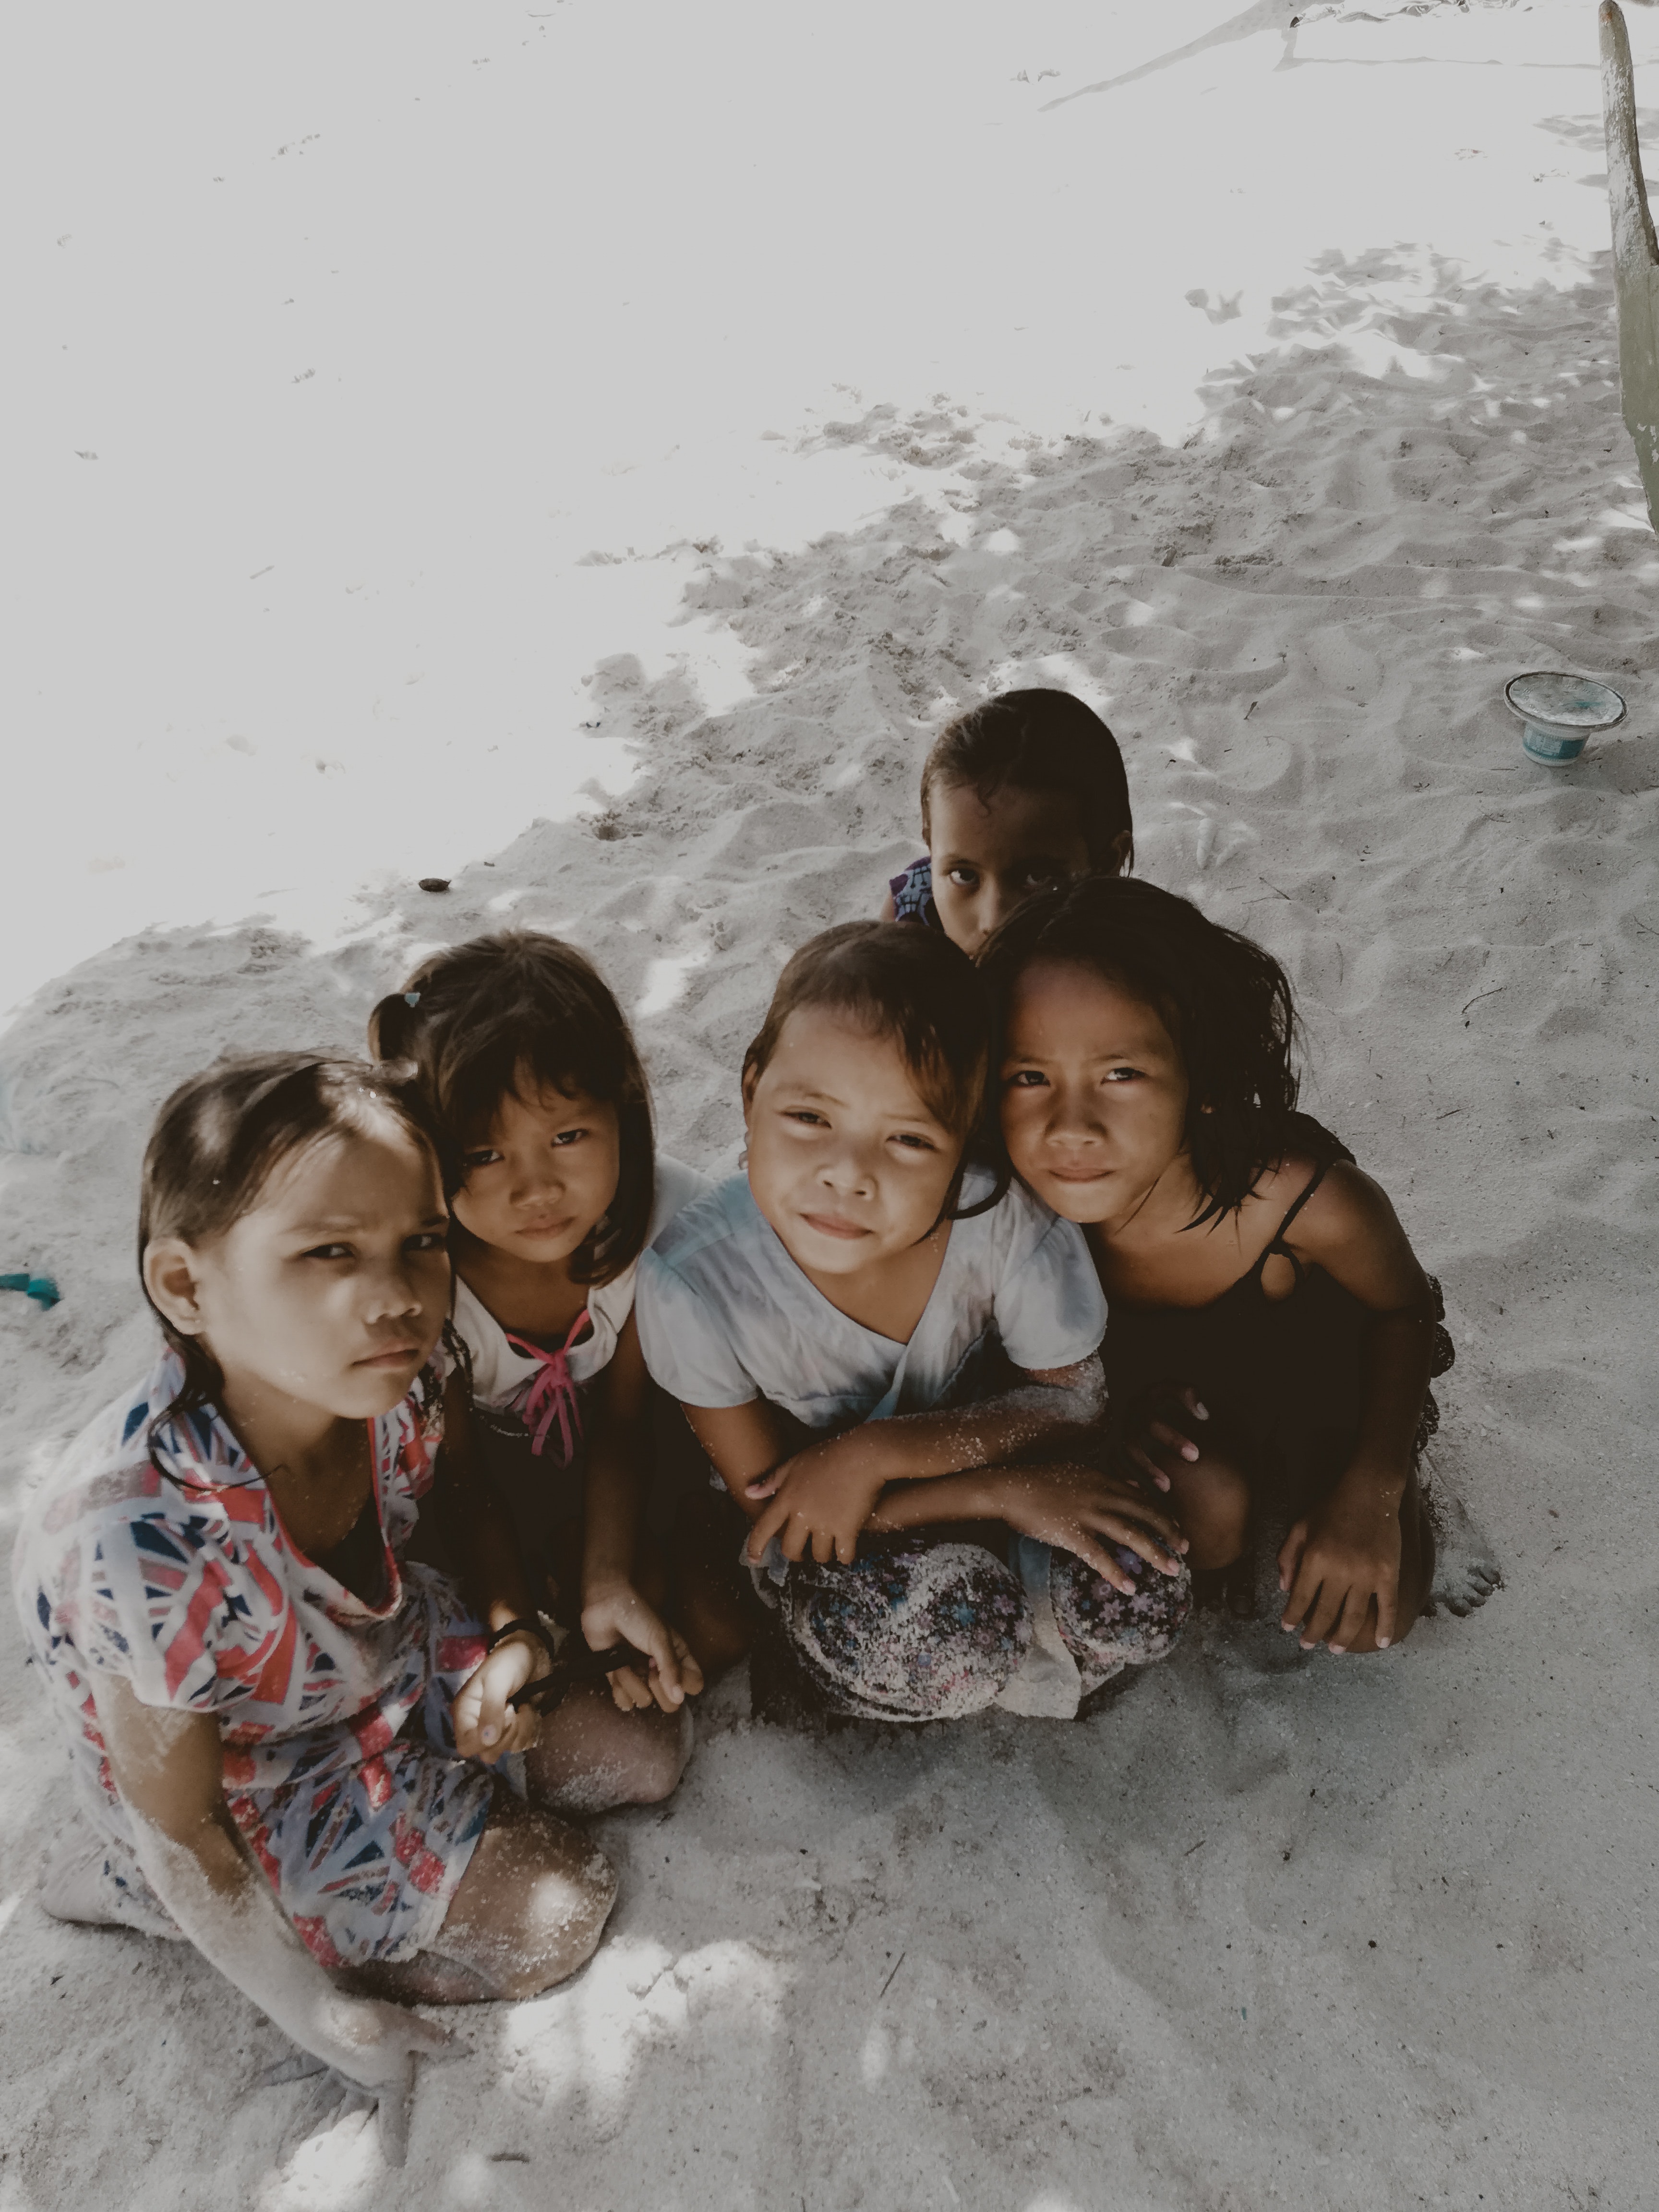
people, child, snapshot, fun, friendship, smile, play, happy, vacation, sibling, leisure, sitting, family